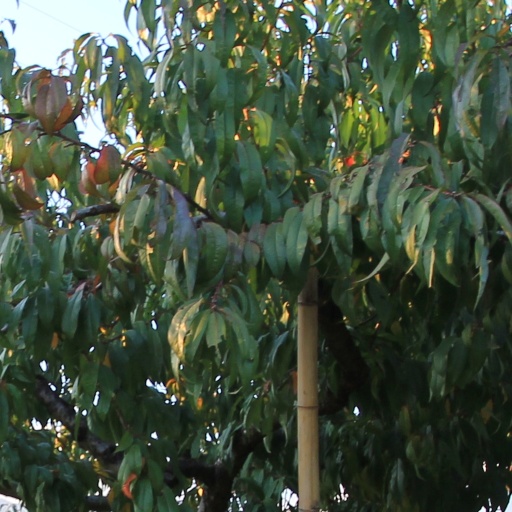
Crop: grape